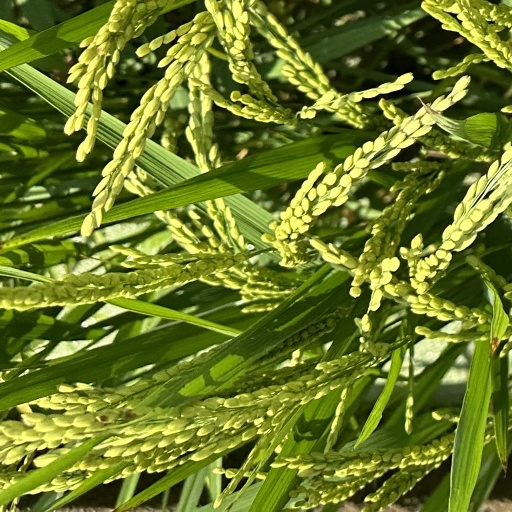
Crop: rice